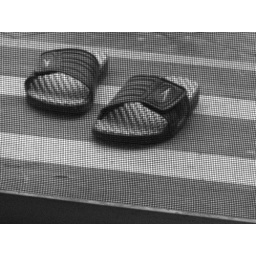
Sandels out the screen door, in black and white